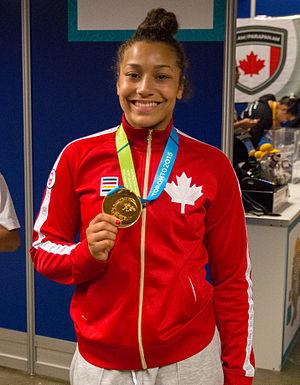
Braxton Rei Stone-Papadopoulos est une lutteuse canadienne.